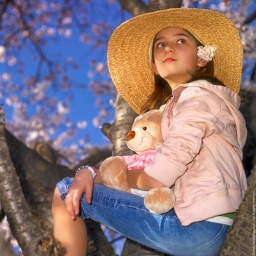
Teenager girls (age of 12) with straw hat and Teddy bear in hands posing for picture on cherry-blooming tree